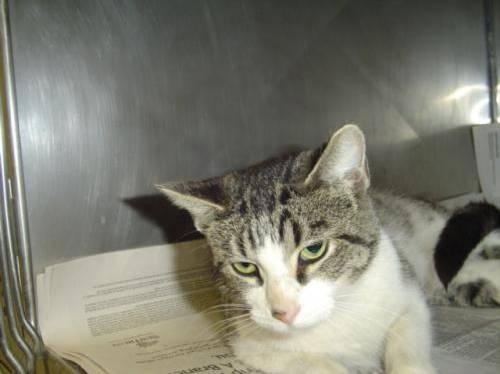
cat